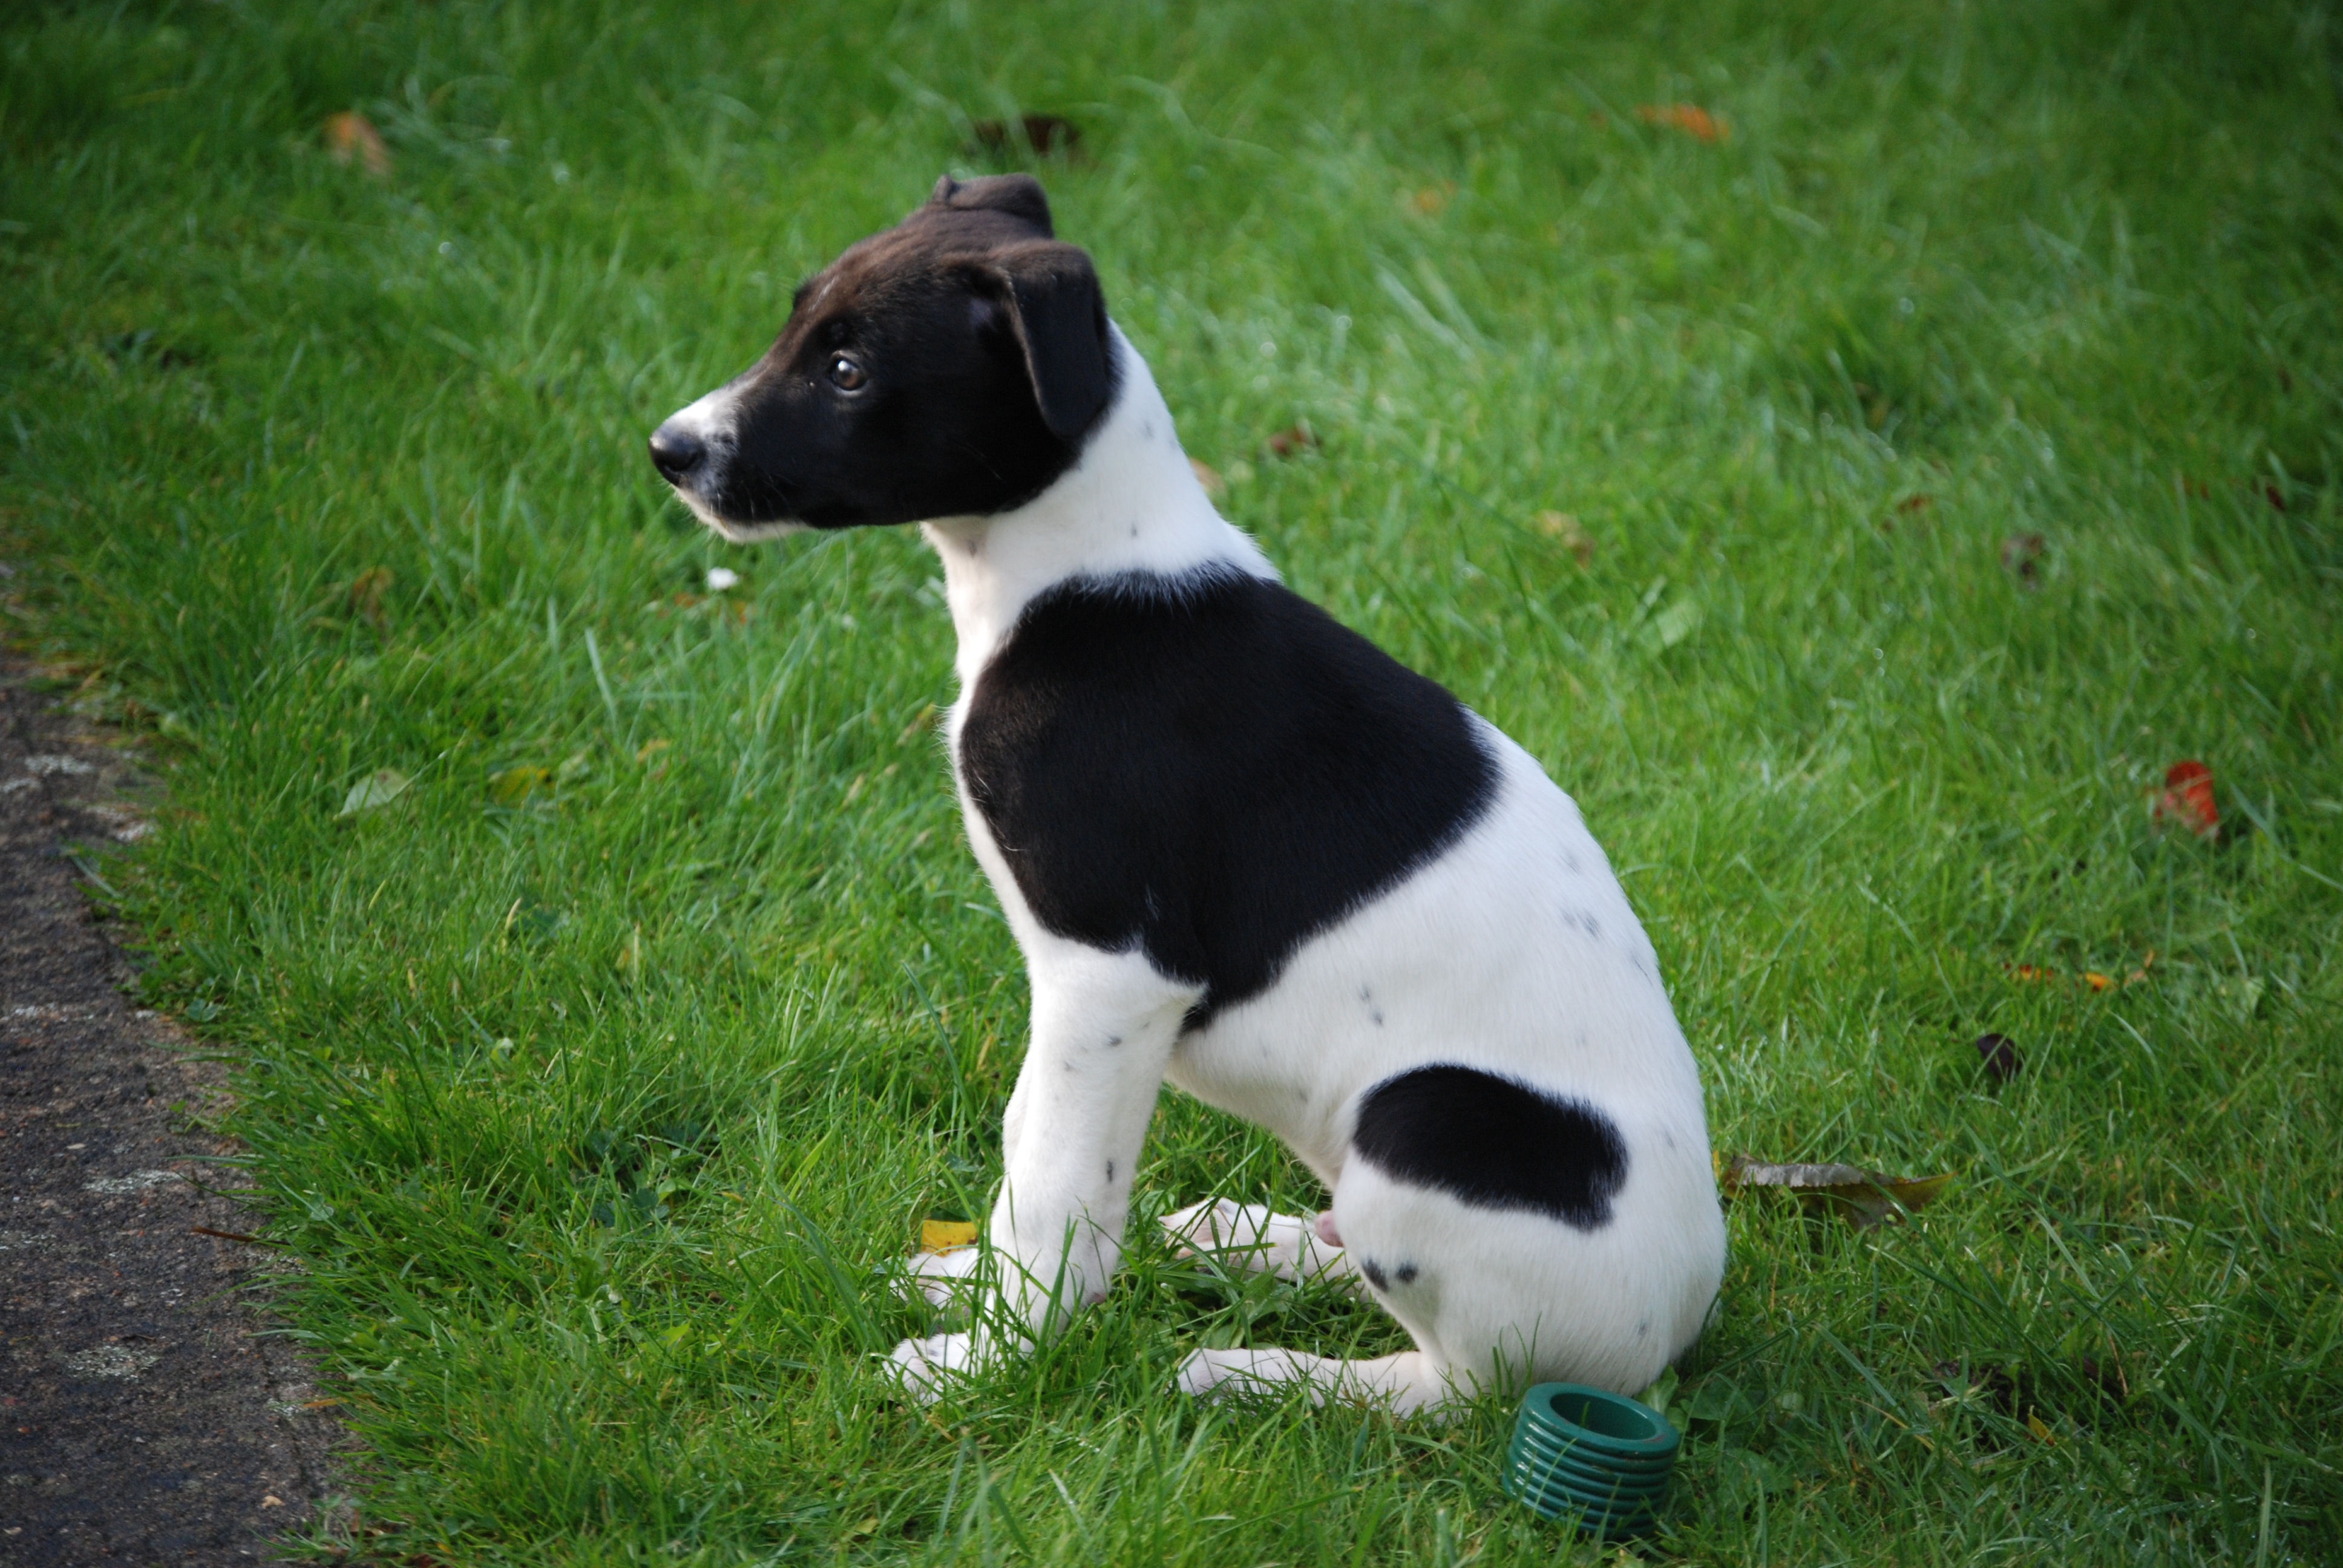
white, puppy, dog, canine, pet, sitting, mammal, black, border collie, vertebrate, dog breed, terrier, karelian bear dog, dog like mammal, carnivoran, dog breed group, russell terrier, danish swedish farmdog, brazilian terrier, miniature fox terrier, lurcher